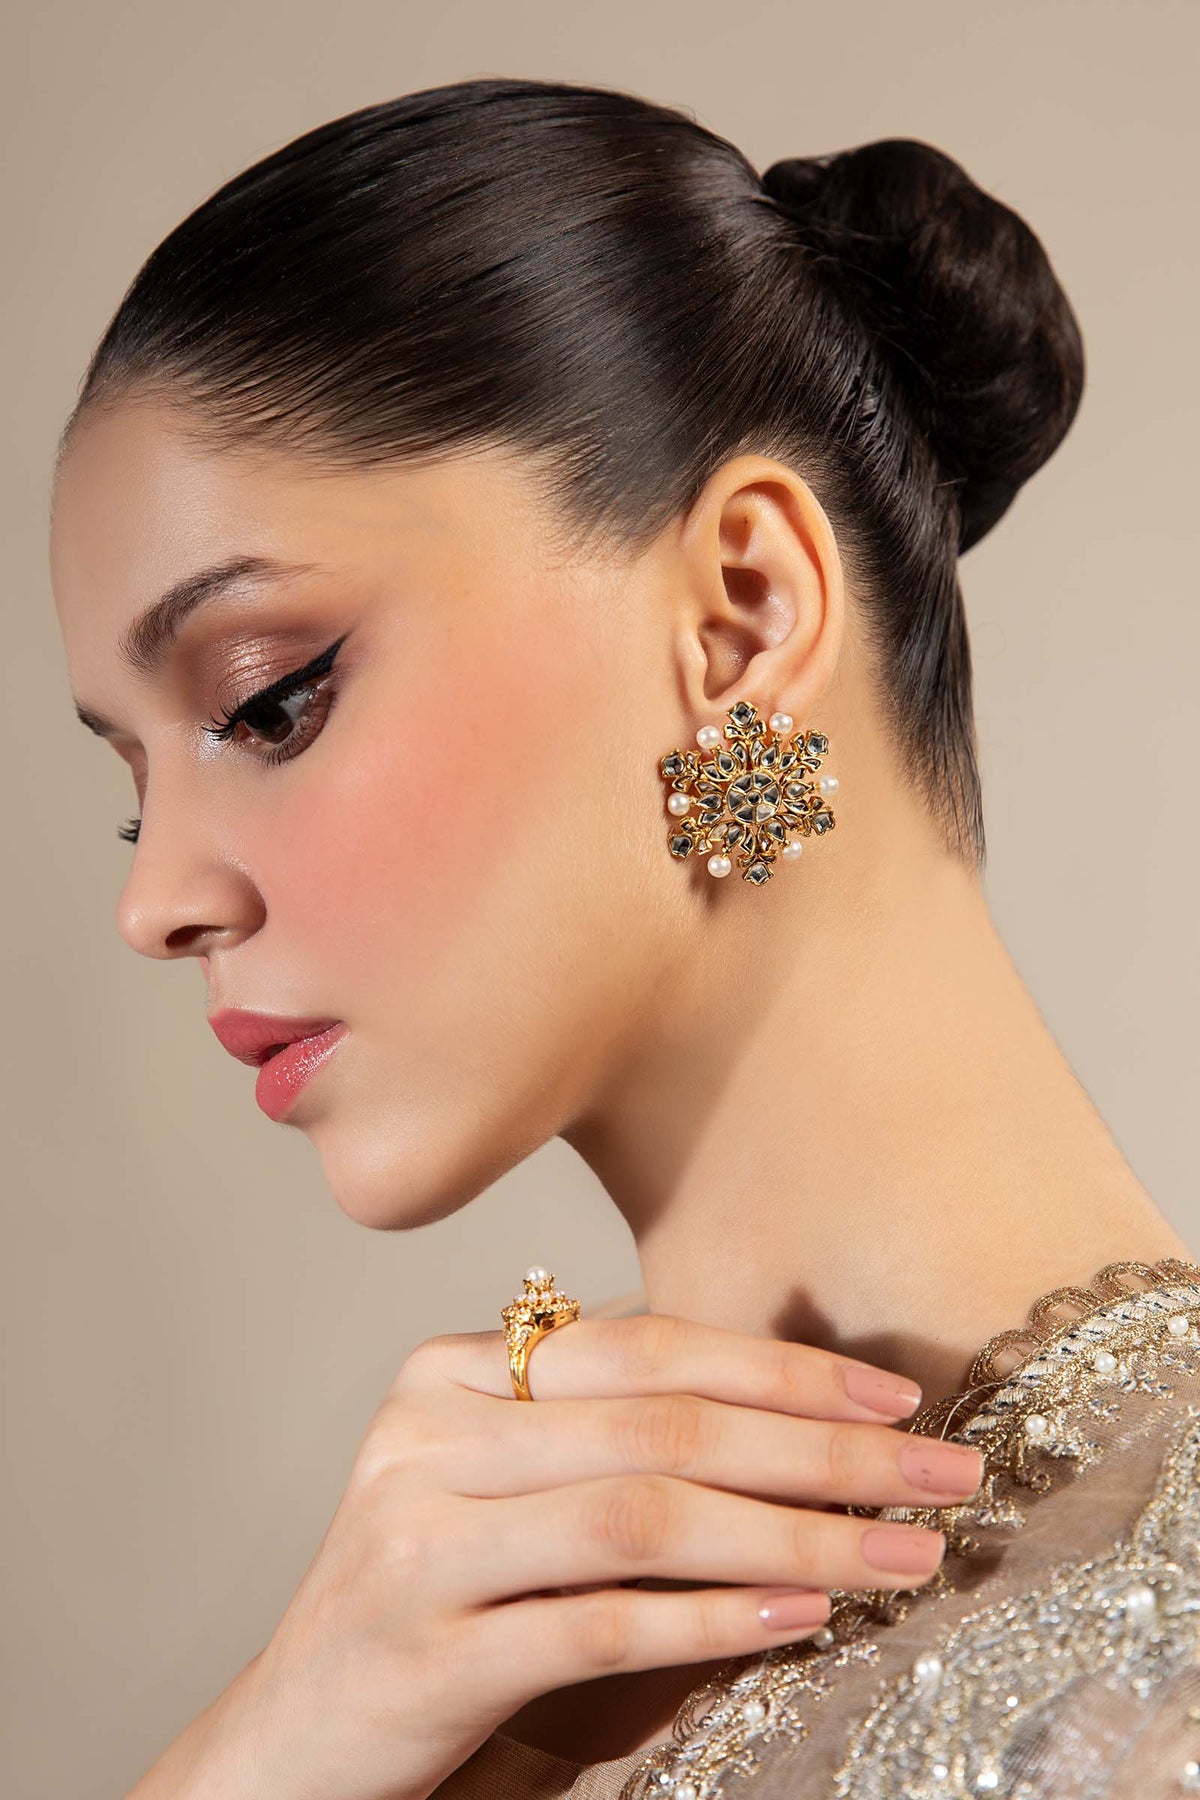
gold karigra earring